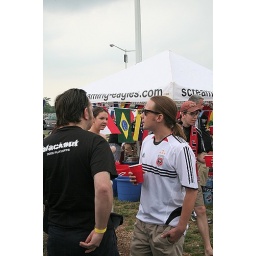
Quite the crowd in black and white